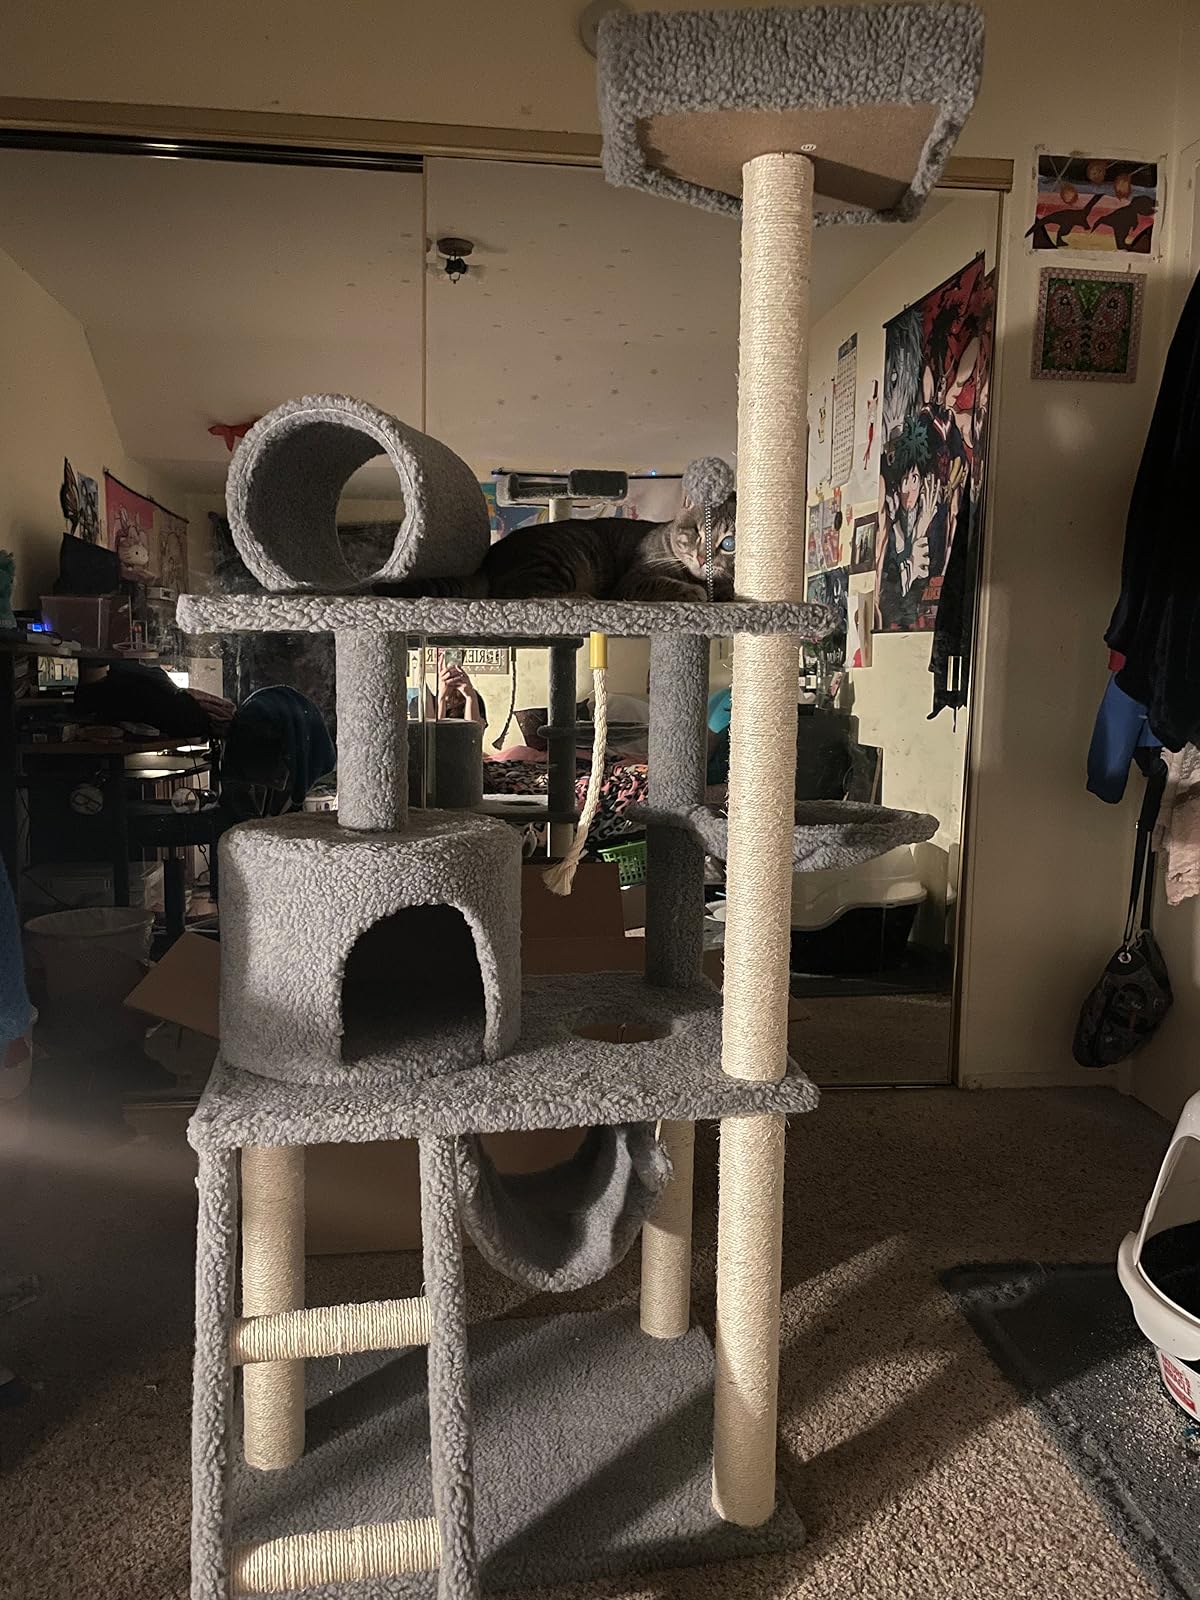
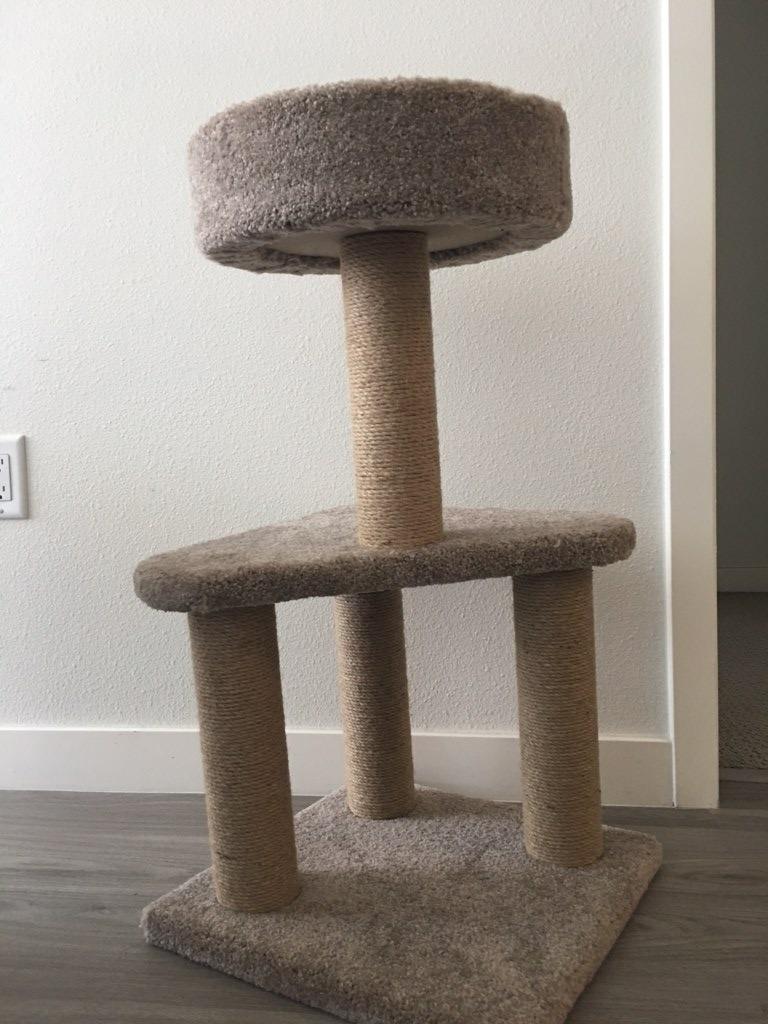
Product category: items_cat tree
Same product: no